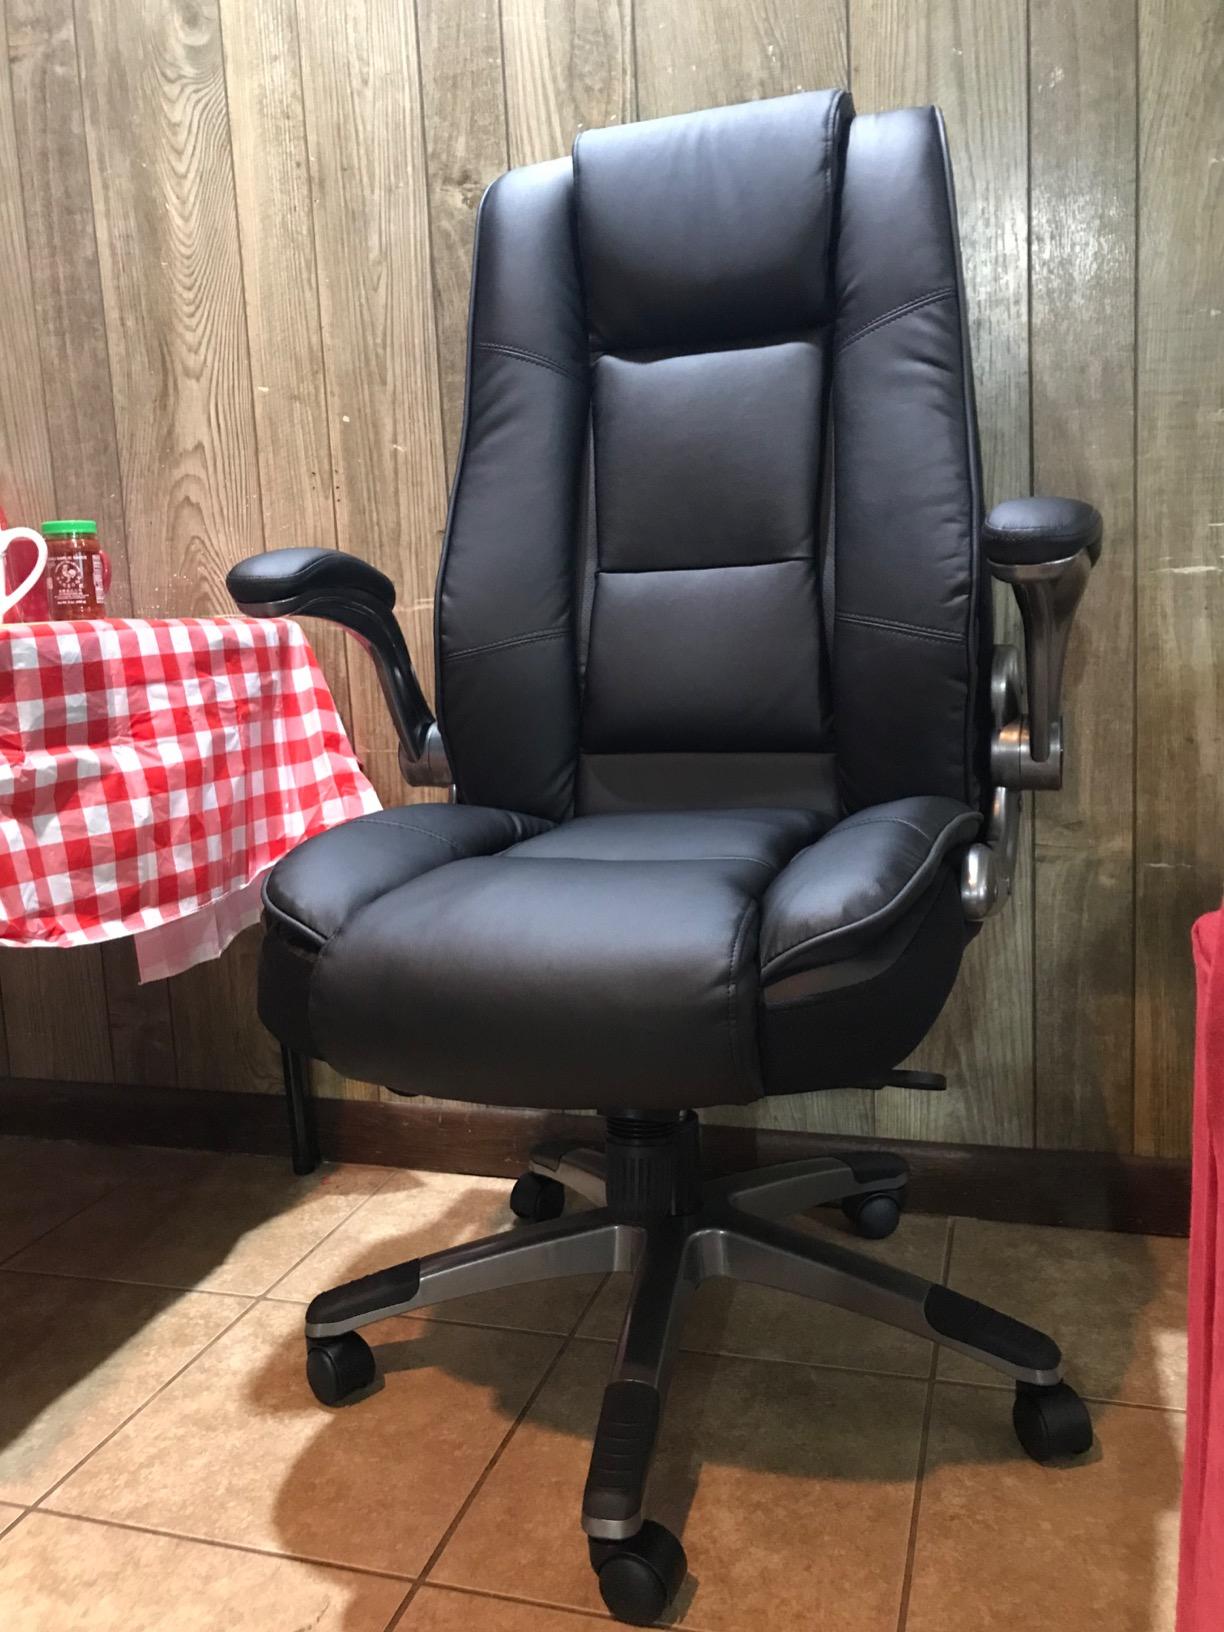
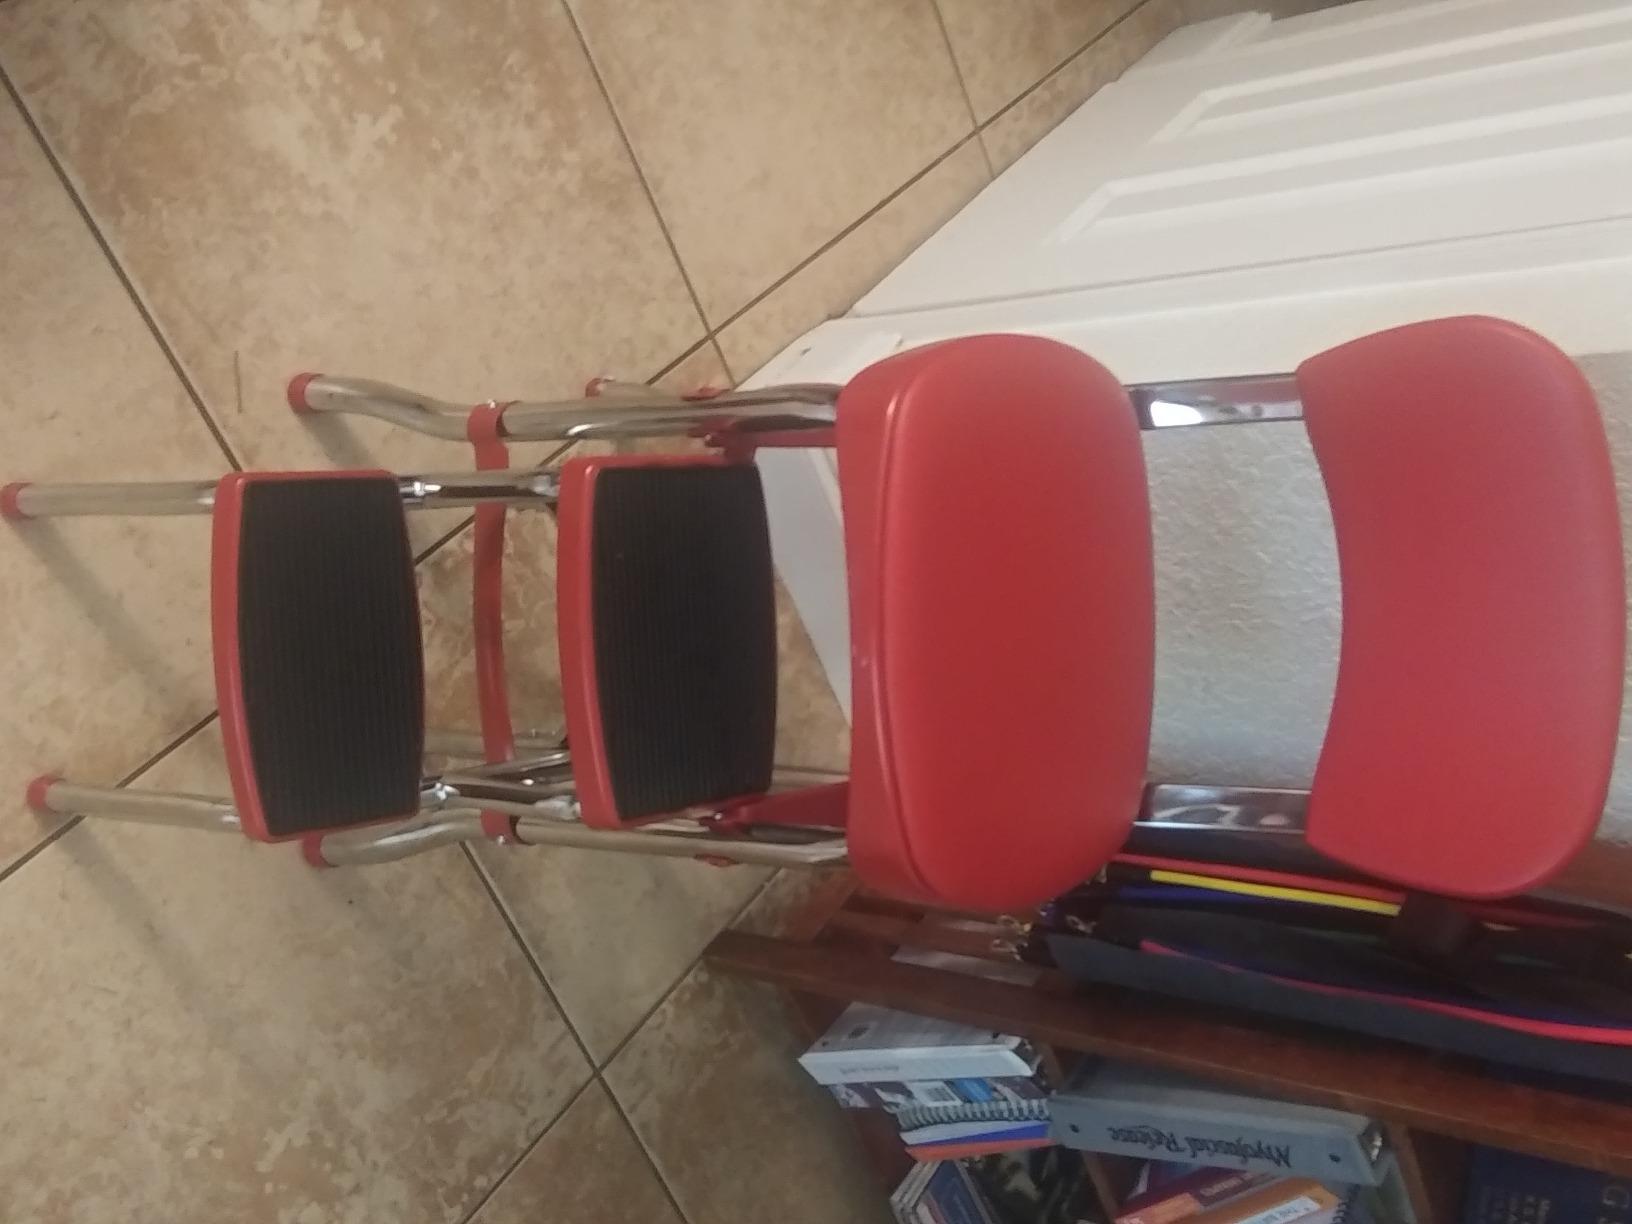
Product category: items_chair
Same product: no